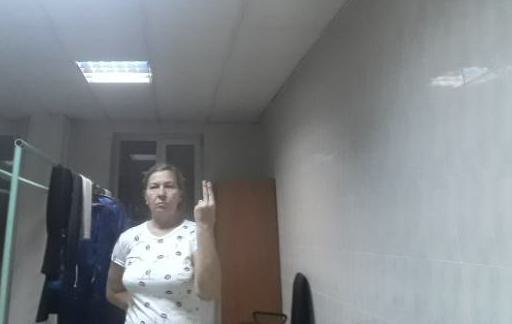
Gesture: two_up_inverted